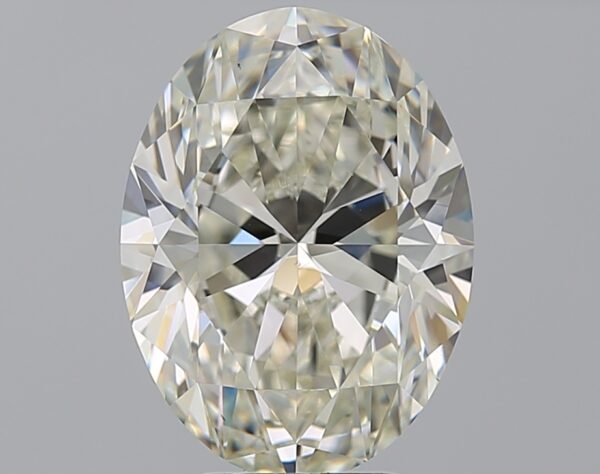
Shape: oval
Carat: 5.01
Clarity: VS2
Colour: J
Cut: EX
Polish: EX
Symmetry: EX
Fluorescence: N
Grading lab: GIA
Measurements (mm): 12.96 x 9.63 x 6.13